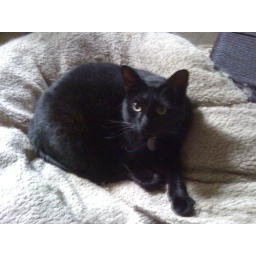
keiko looks as innocent as she can while laying in the middle of the dog bed